Battle of Chaeronea (338 BC)

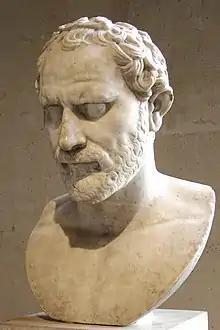
A bust of the Athenian politician Demosthenes

In the decade following his accession in 359 BC, the Macedonian king, Philip II, had rapidly strengthened and expanded his kingdom into Thrace and Chalkidiki on the northern coast of the Aegean Sea. He was aided in this process by the distraction of Athens and Thebes, the two most powerful city-states in Greece at that point, by events elsewhere. In particular, these events included the Social War between Athens and her erstwhile allies (357–355 BC), and the Third Sacred War which erupted in central Greece in 356 BC between the Phocians and the other members of the Delphic Amphictyonic League. Much of Philip's expansion during this period was at the nominal expense of the Athenians, who considered the north Aegean coast as their sphere of influence, and Philip was at war with Athens from 356–346 BC.